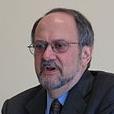
Age: 65